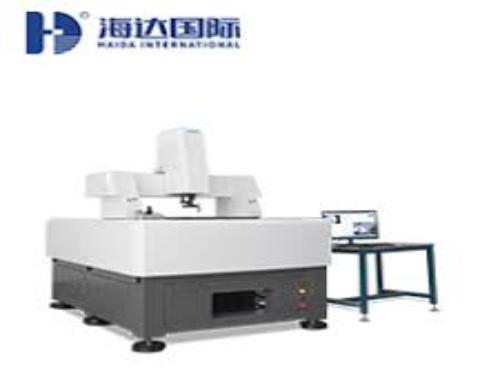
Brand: hd
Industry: Electronic